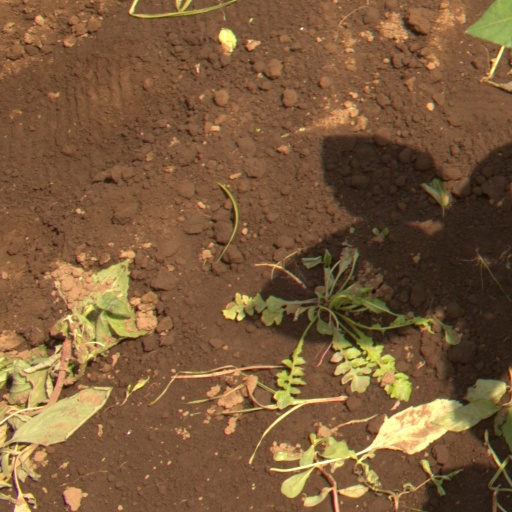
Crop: soybean